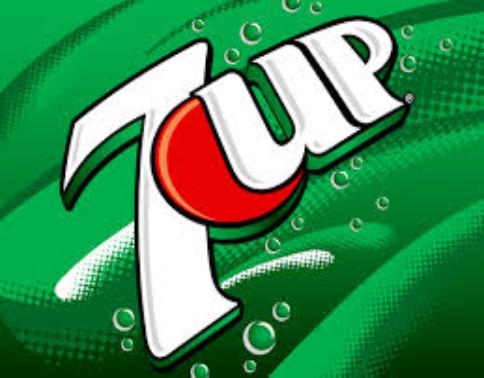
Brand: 7-Up
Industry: Food